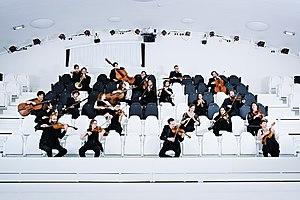
Le Concert de la Loge ©Franck Juery
Le Concert de la Loge olympique — ou brièvement « Concert olympique » — est le nom d'une célèbre manifestation musicale parisienne ayant existé sous l'Ancien Régime de décembre 1782 à octobre 1789, gérée par une société de concerts, dépendant de la Loge olympique de la Parfaite Estime fondée dans les années 1780 par sept amateurs : le comte Rigoley d'Ogny, intendant des postes en survivance, Étienne Marie de La Haye, fermier général, Jean-Annet Cosson de Guimps, Philibert-Pierre-Catherine Bourrée marquis de Corberon officier, François-Clément de Laage baron de Bellefaye fermier général, Claude-François de Barckhaus maître des requêtes et Claude Philibert Thiroux comte d’Ouarville officier, appartenant à une grande famille de magistrats.